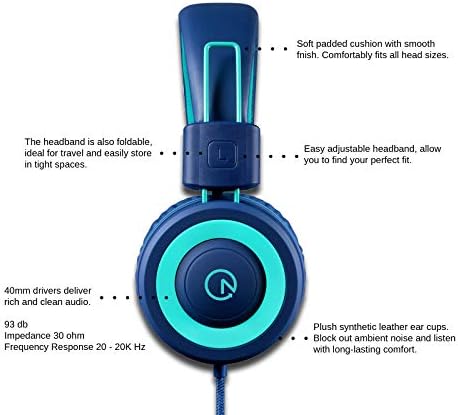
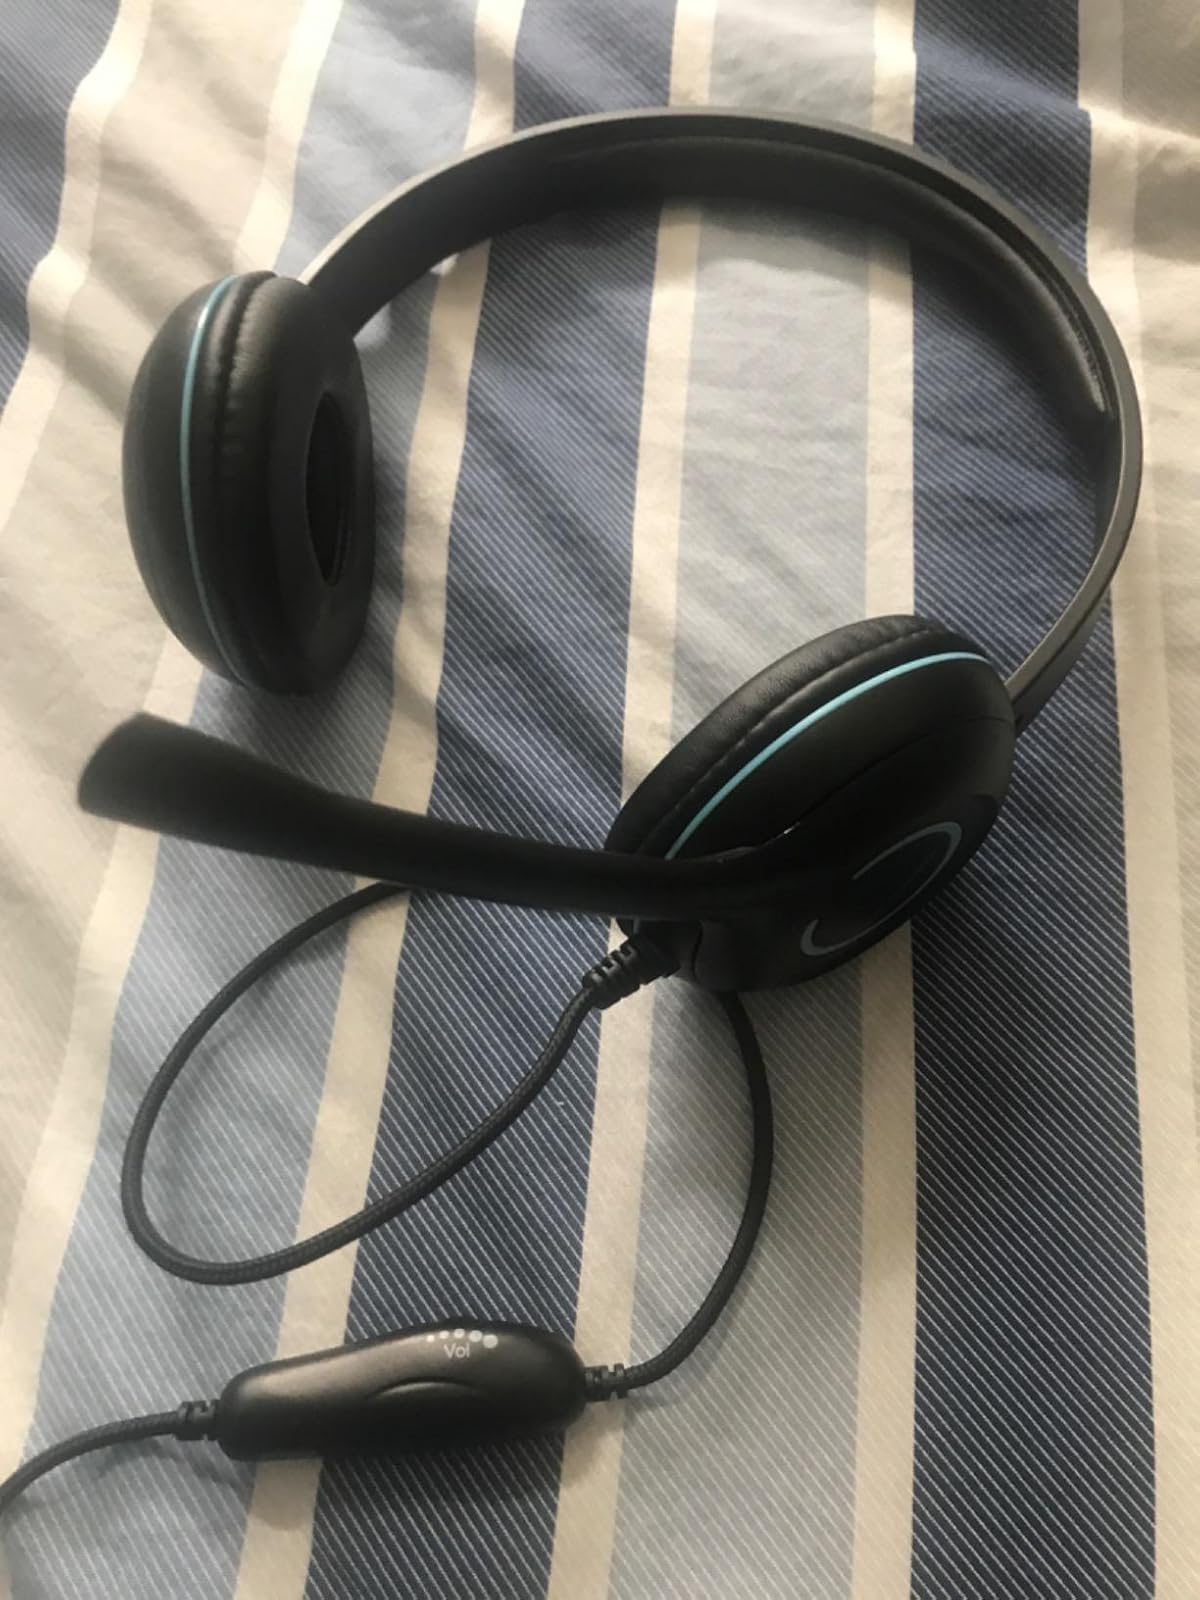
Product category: headphones
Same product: no